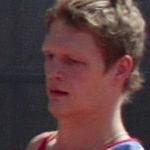
Age: 24